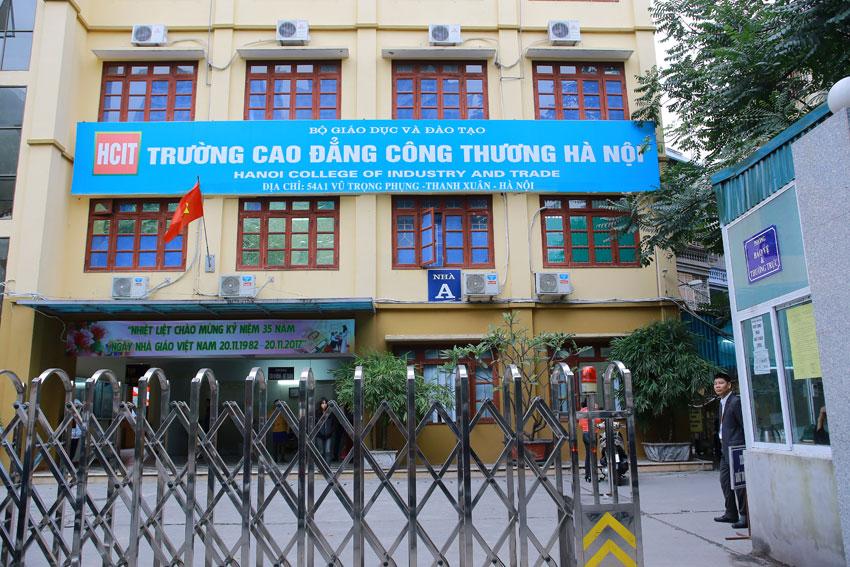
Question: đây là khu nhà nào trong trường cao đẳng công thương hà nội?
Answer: đây là khu nhà a trong trường cao đẳng công thương hà nội